Discovery and development of NS5A inhibitors

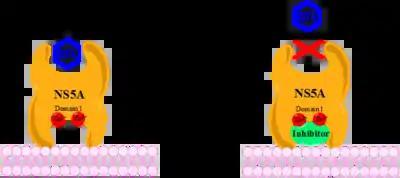
NS5A inhibitor's supposed mechanism of action. The inhibitor binds to NS5A domain 1 and prevents RNA from binding, therefore disrupting RNA replication.

The structure of NS5A inhibitors is characterized by dimeric symmetry. This suggests that NS5A inhibitors act on dimers of NS5A. A number of modeling studies have shown that daclatasvir, which is an NS5A inhibitor, only binds to the "back-to-back" NS5A dimer and that the binding has to be symmetrical. Other modeling studies have shown that binding to other conformations of NS5A might be possible, as well as asymmetrical binding. Research has shown that daclatasvir's target is most likely domain I of NS5A. Even though the mechanism is not completely understood, it has been demonstrated that the inhibitors downregulate NS5A hyperphosphorylation, leading to the suppression of HCV replication and its processing of polyproteins, as well as resulting in an unusual protein location. Hitherto, this inhibition was thought to require only NS5A domain I, but not domains II and III. However, recent studies have shown that both domains I and II are relevant to this disruption of RNA replication.